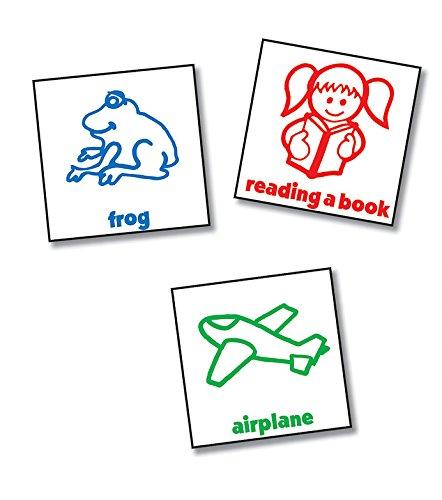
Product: Kids on Stage
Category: Toys & Games | Games & Accessories | Board Games
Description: For 2 to 6 players, ages 3 and up.
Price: $12.97
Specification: ProductDimensions:15.8x2x10.6inches|ItemWeight:15.8ounces|ShippingWeight:2.5pounds(Viewshippingratesandpolicies)|DomesticShipping:ItemcanbeshippedwithinU.S.|InternationalShipping:ThisitemcanbeshippedtoselectcountriesoutsideoftheU.S.LearnMore|ASIN:B00005LBNR|Itemmodelnumber:1210|Manufacturerrecommendedage:36months-8years